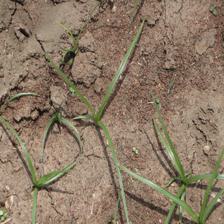
Label: Grass